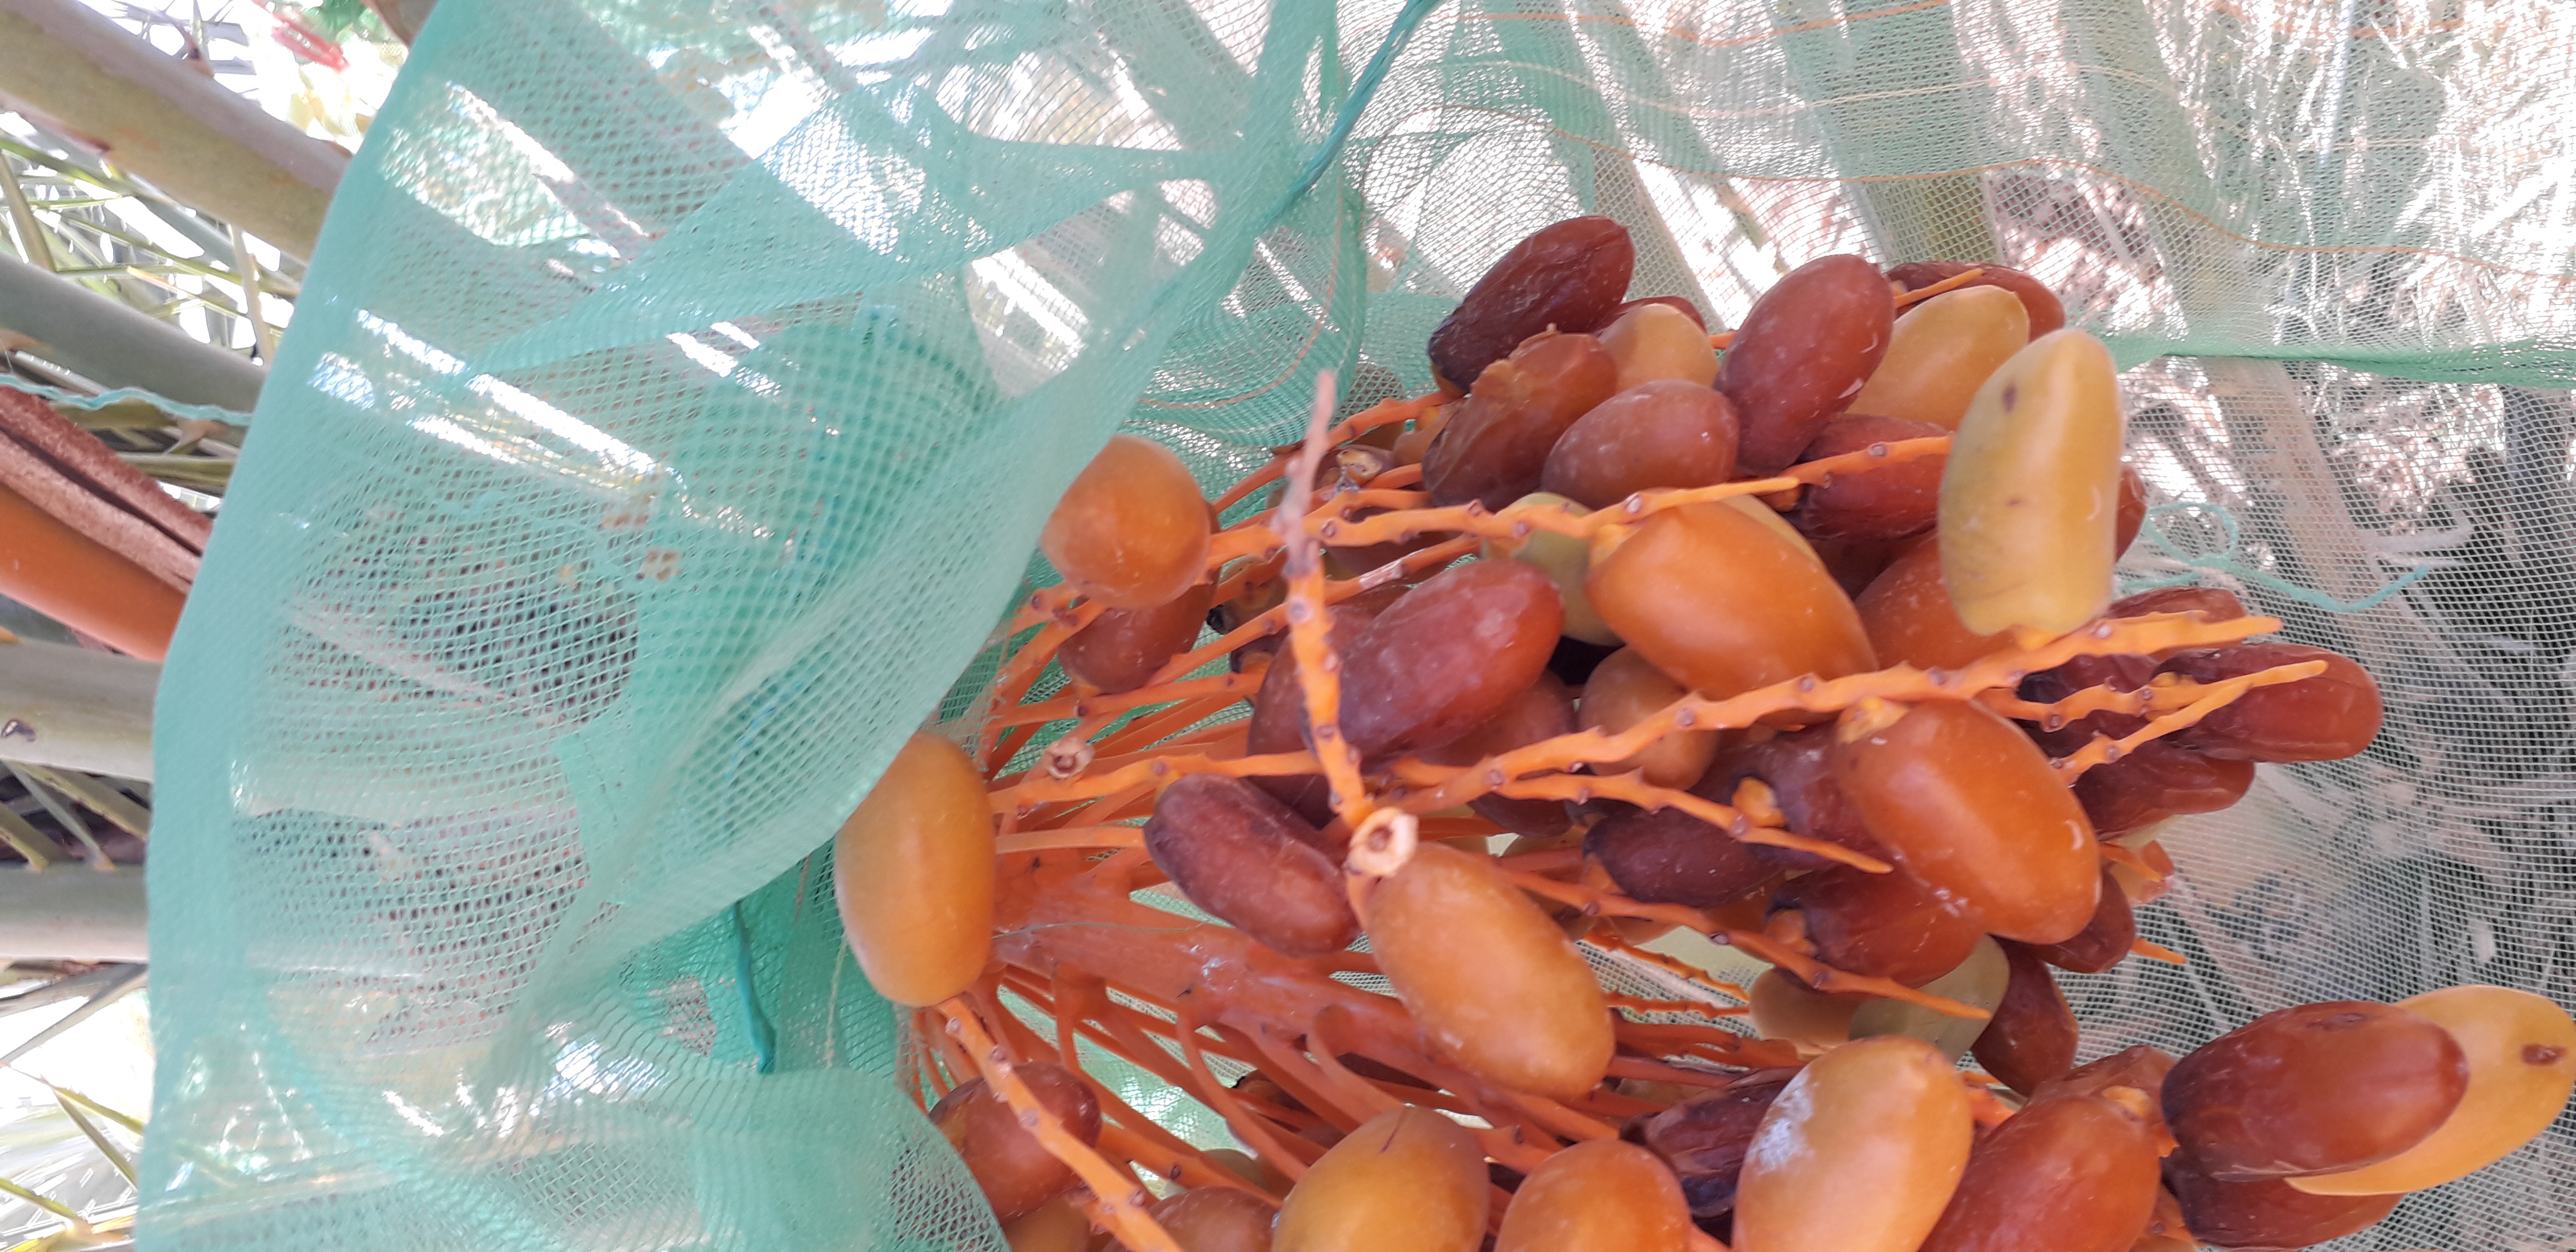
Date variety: kholt